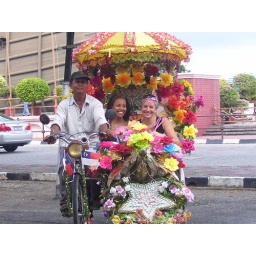
It was like sitting in a flower pot